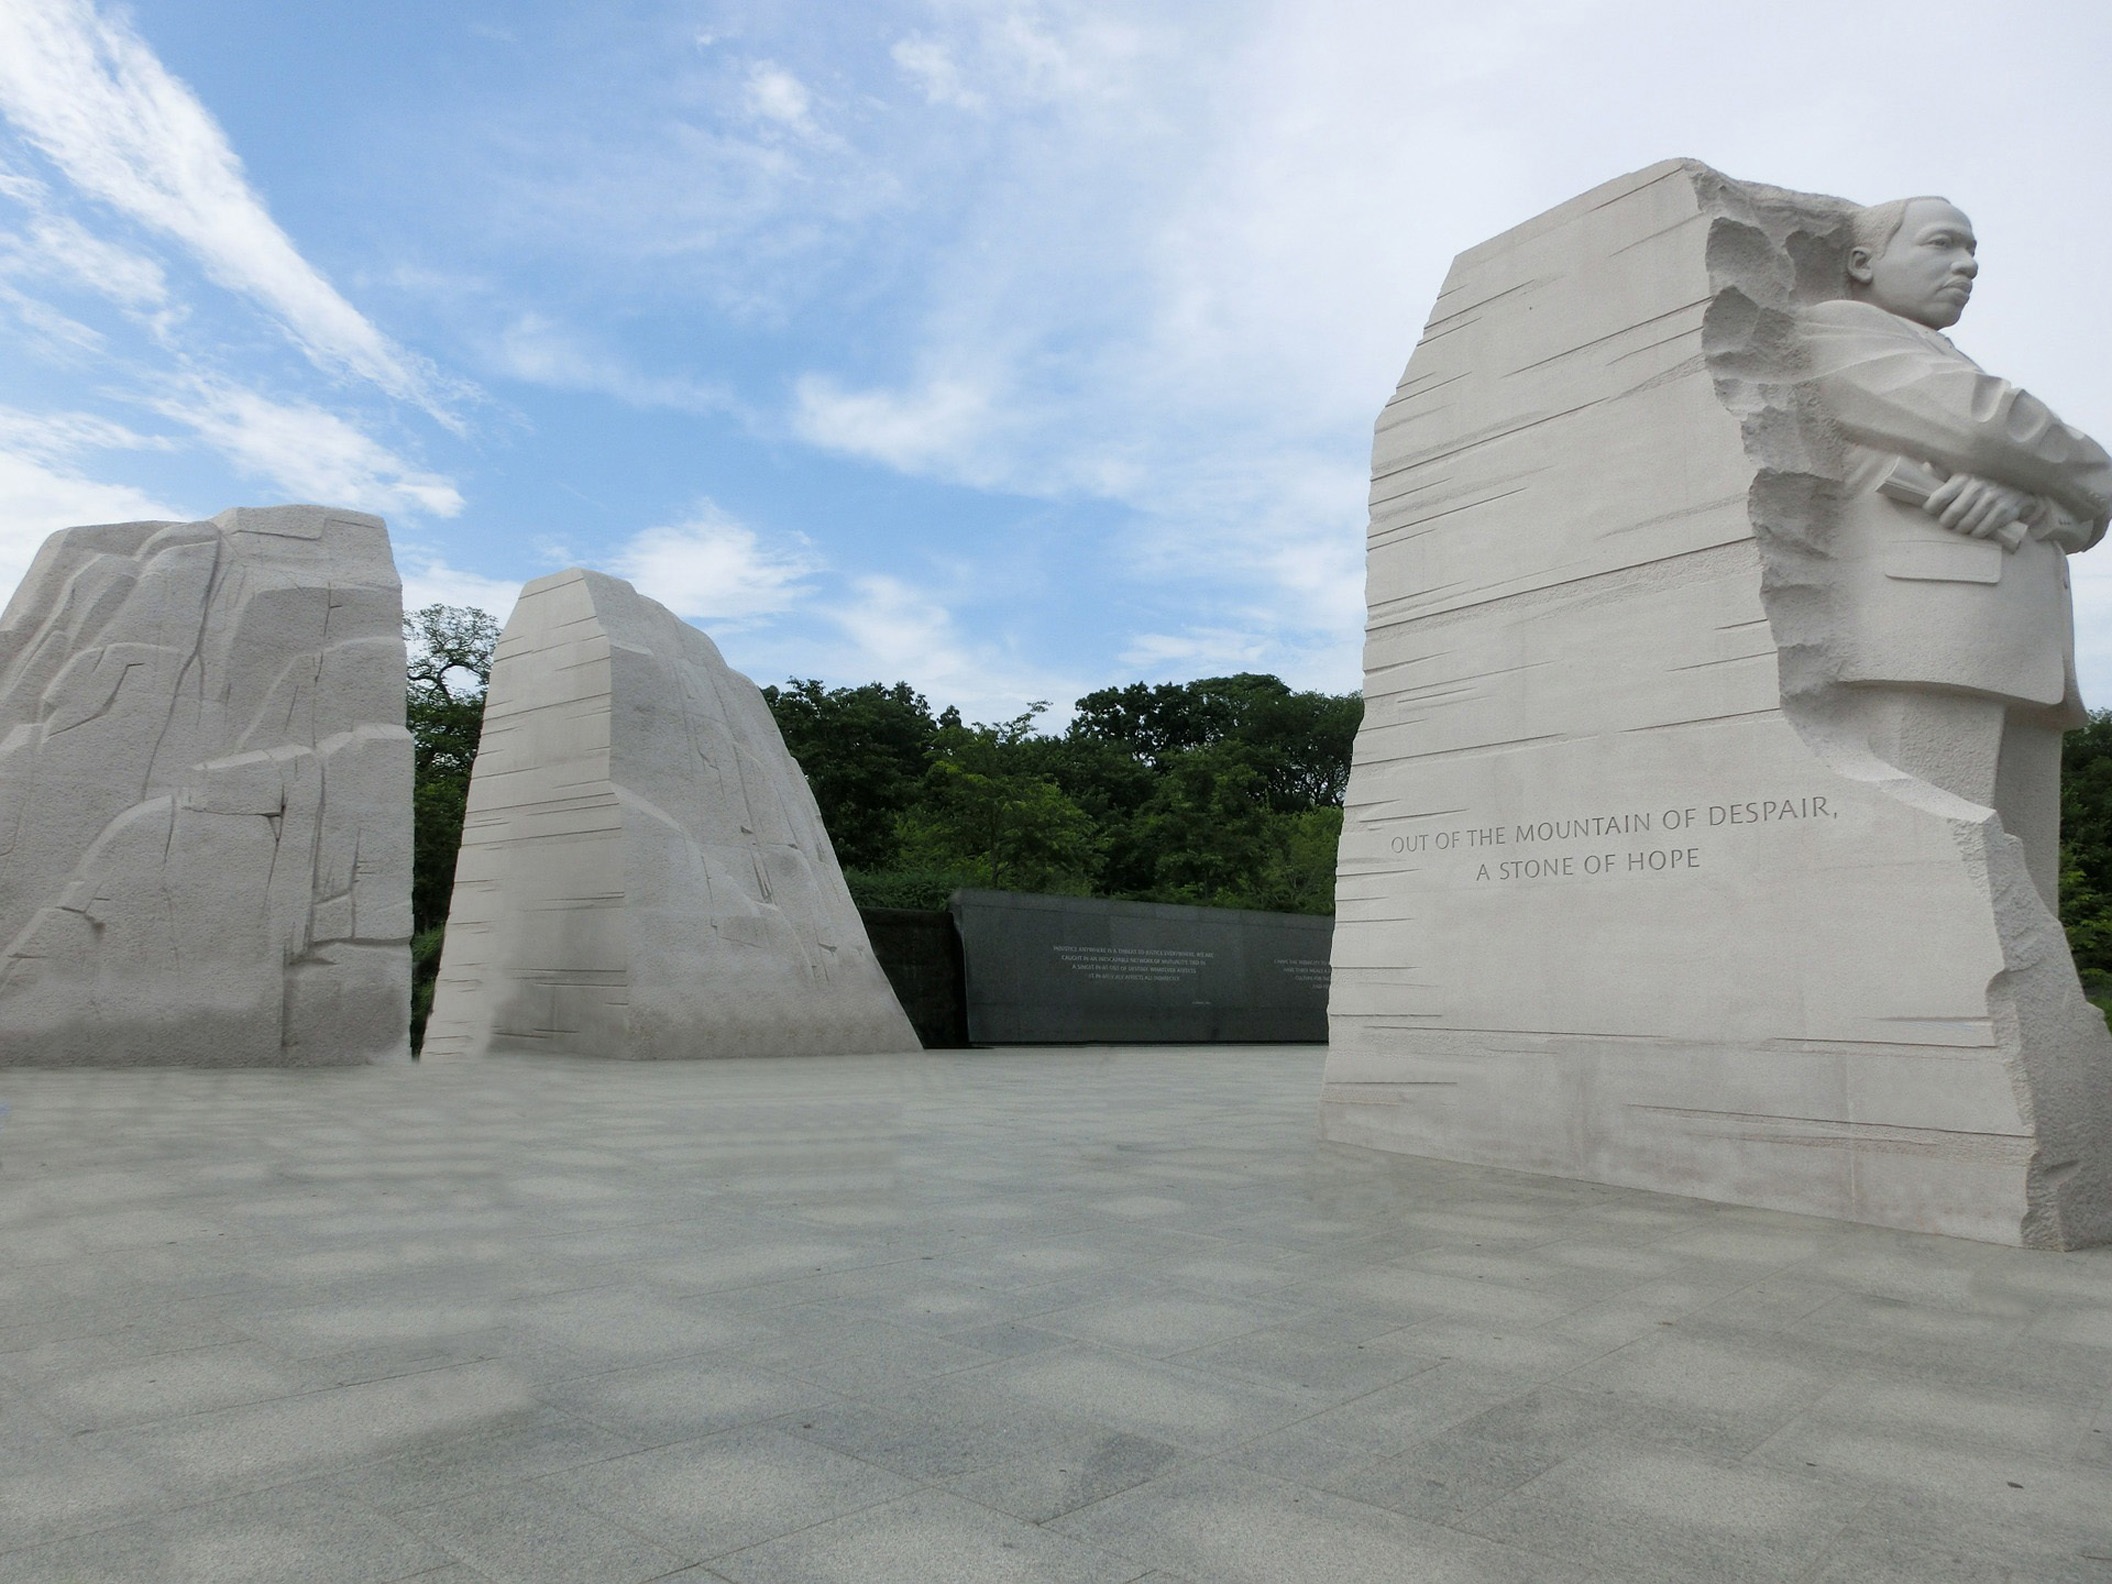
sand, rock, black and white, architecture, vintage, monument, arch, symbol, usa, landmark, historic, monochrome, sculpture, memorial, art, temple, inspiration, speech, history, famous, martyr, monolith, pastor, civil rights, national memorial, martin luther king jr, role model, activist, ancient history, i have a dream, civil rights leader, mountain of despair, a stone of hope, sand colored granite